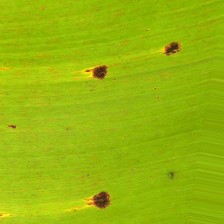
Label: cordana